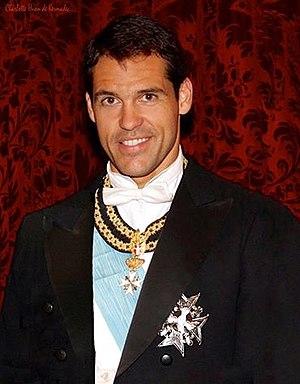
Louis XX, duc d'Anjou, héritier du trône de France, portant la plaque de chevalier de l'Ordre du Saint-Esprit.
Les premières mentions de l'existence du Comté puis duché de Touraine ont été rapportés par Grégoire de Tours au VIᵉ siècle
Louis Alphonse de Bourbon, né le 25 avril 1974 à Madrid, est un membre de la branche aînée de la maison de Bourbon second fils d'Alphonse de Bourbon, duc d’Anjou et duc de Cadix, et de son épouse Carmen Martínez-Bordiú y Franco, duchesse de Franco et grande d'Espagne. Il porte le titre de courtoisie de duc d'Anjou.
Par querelles dynastiques françaises on entend un ensemble de différends, à travers l’histoire de France, portant sur la personne qui doit hériter de la couronne royale ou impériale.
Le légitimisme est un mouvement politique français favorable au rétablissement de la royauté dans la personne de l’aîné des Capétiens, chef de la maison de Bourbon.